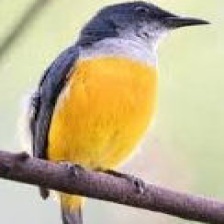
Species: YELLOW BELLIED FLOWERPECKER
Scientific name: DICAEUM MELANOXANTHUM